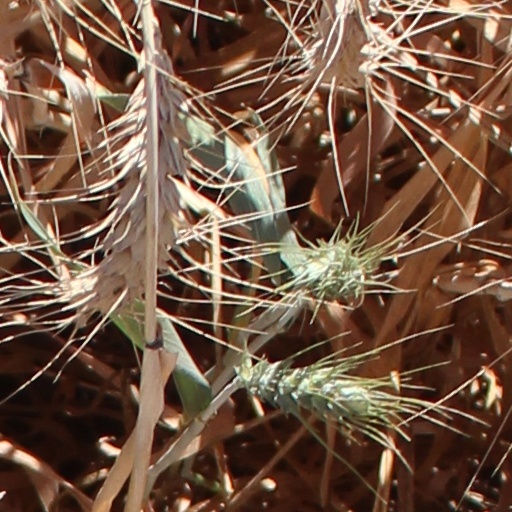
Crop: wheat